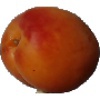
Label: apricot